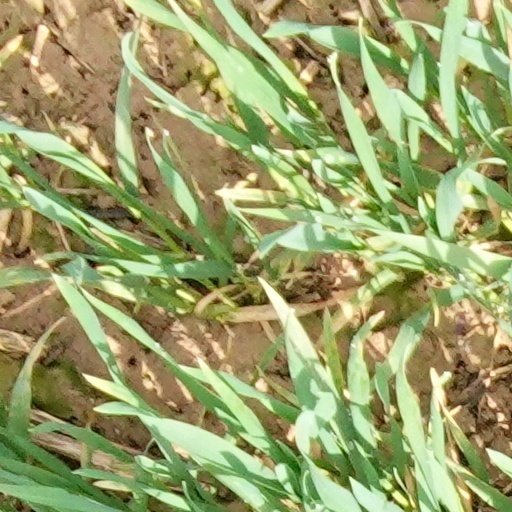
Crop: wheat